John A. Stone

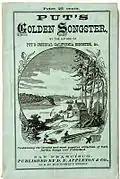
"Put's Golden Songster", 1858

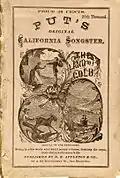
"Put's Original California Songster", 1855

He was a colorful writer-entertainer who had made the overland trip to California in 1850 and spent some fruitless years prospecting for gold. Assuming the name "Old Put", he became San Francisco's foremost minstrel composer and the singing voice of the California Gold Rush. From 1853 to 1858, he wrote more than fifty different songs about miners and their life. He published about half of them in a collection called "Put's Original California Songster". The little book sold phenomenally well, and was reprinted several times. In 1858 Stone published "Put's Golden Songster", containing his most famous composition "Sweet Betsy from Pike".